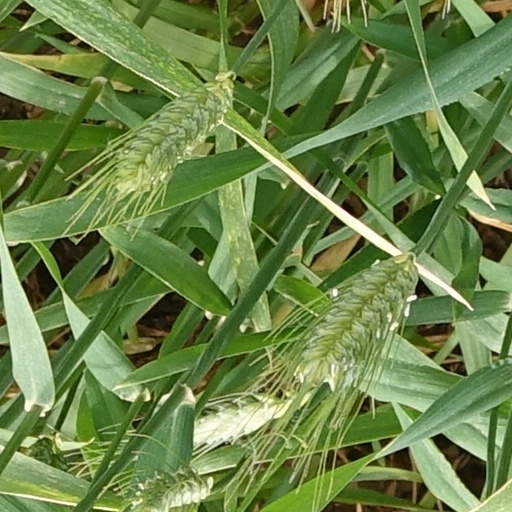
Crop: wheat